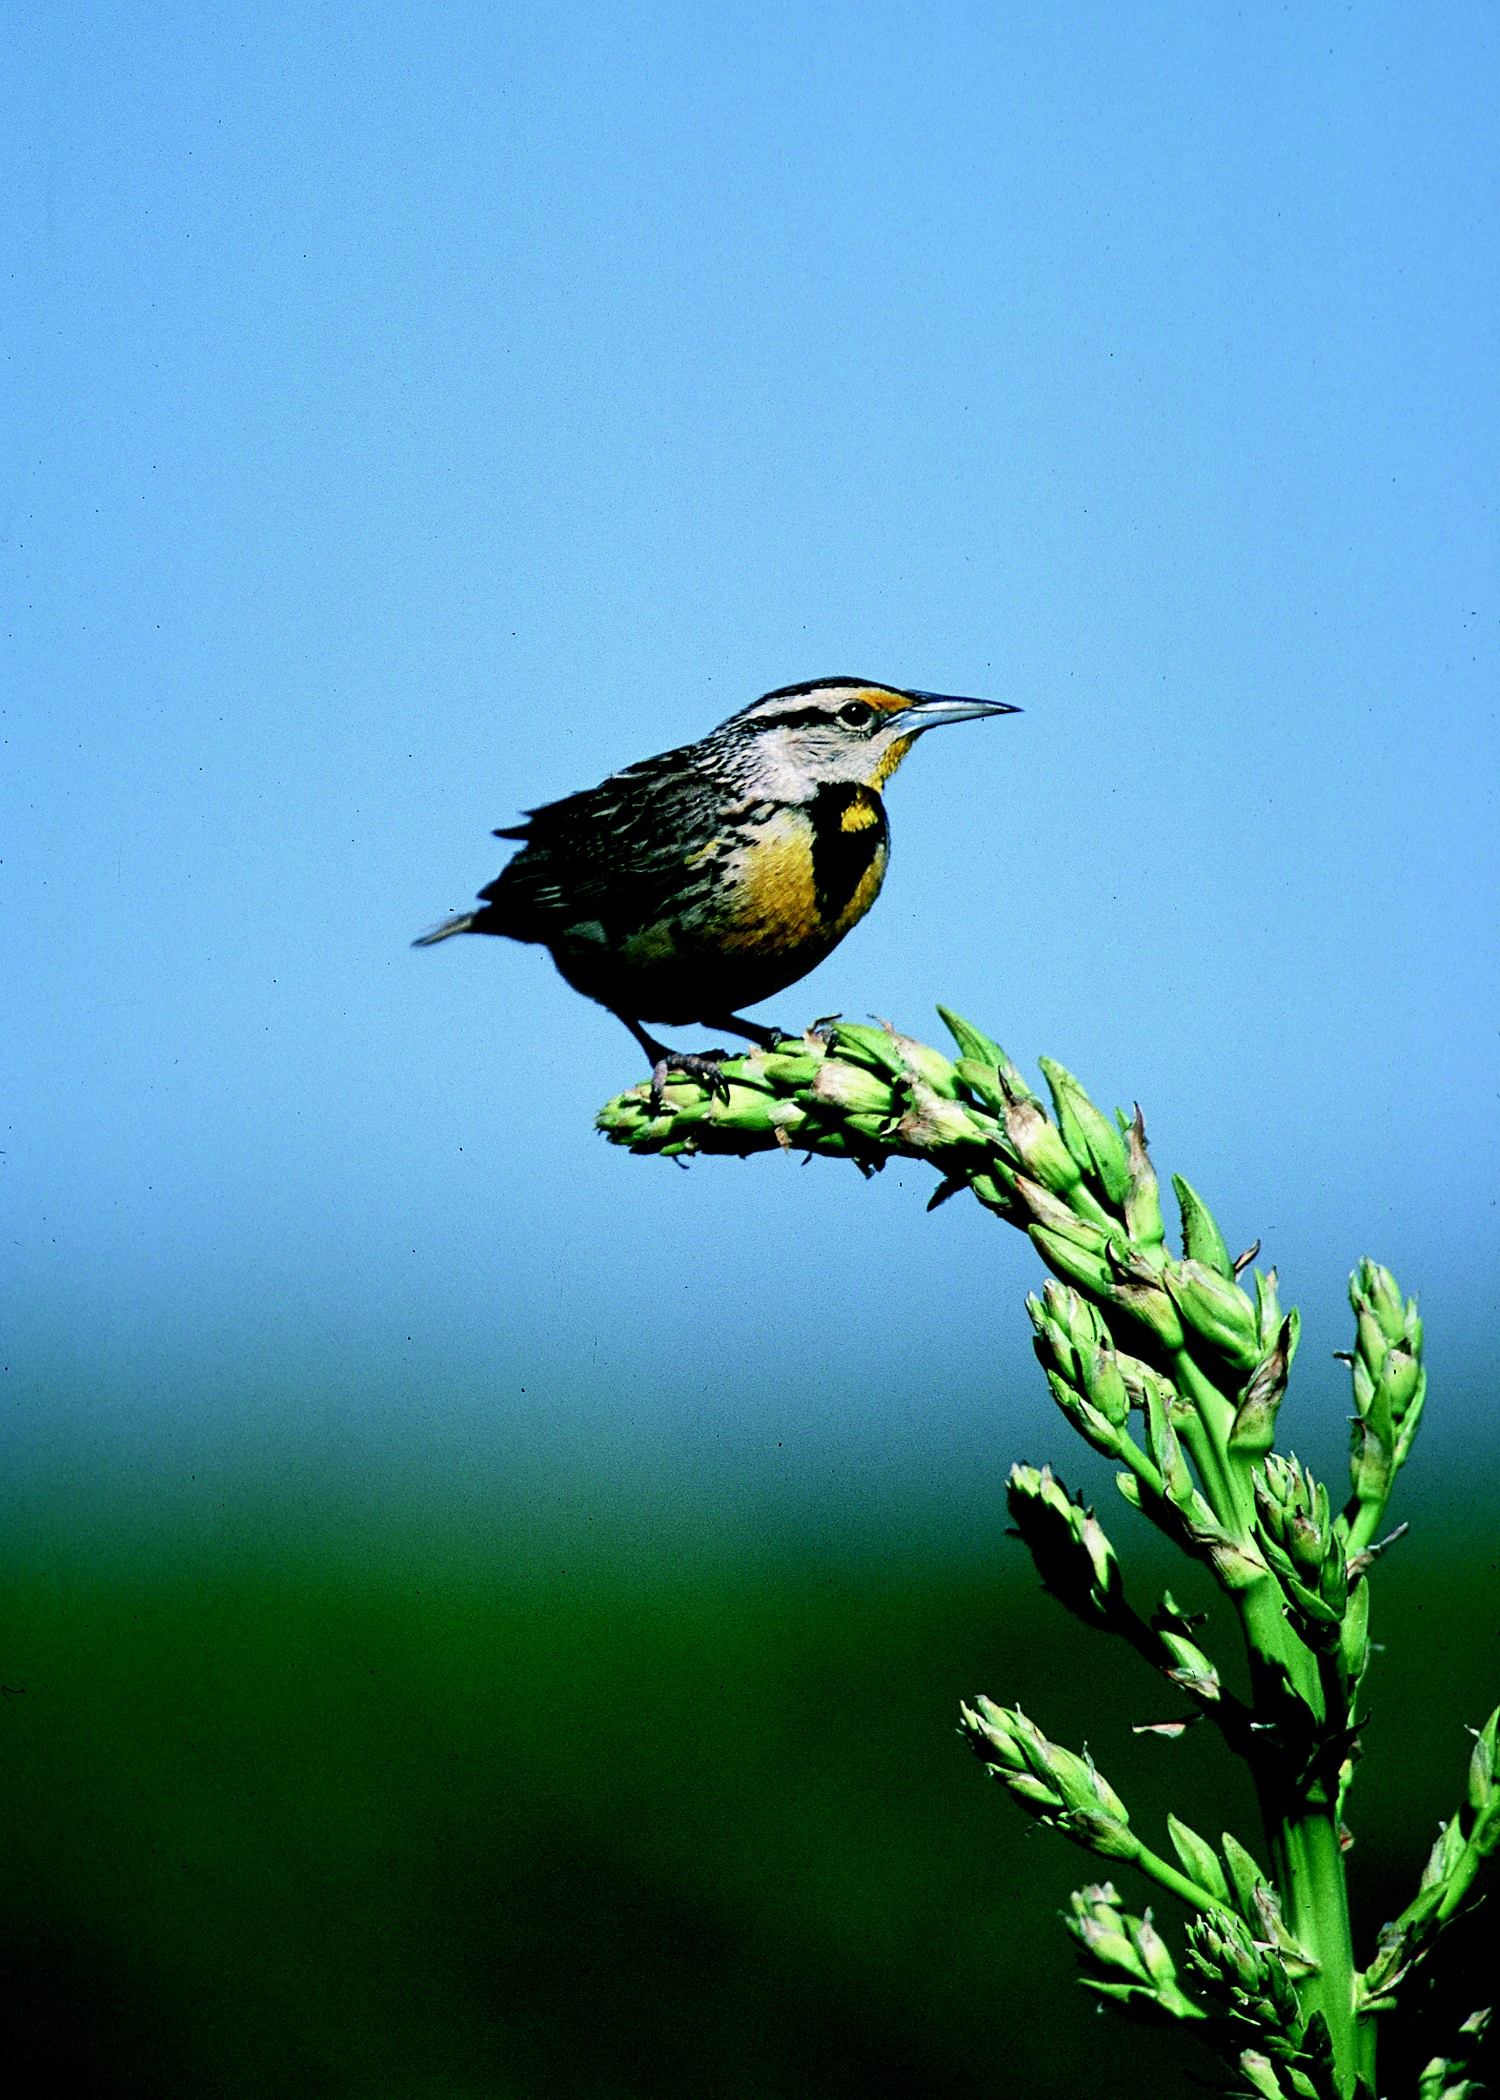
nature, branch, bird, meadow, wildlife, green, beak, hummingbird, fauna, songbird, vertebrate, perched, perching bird, meadowlark